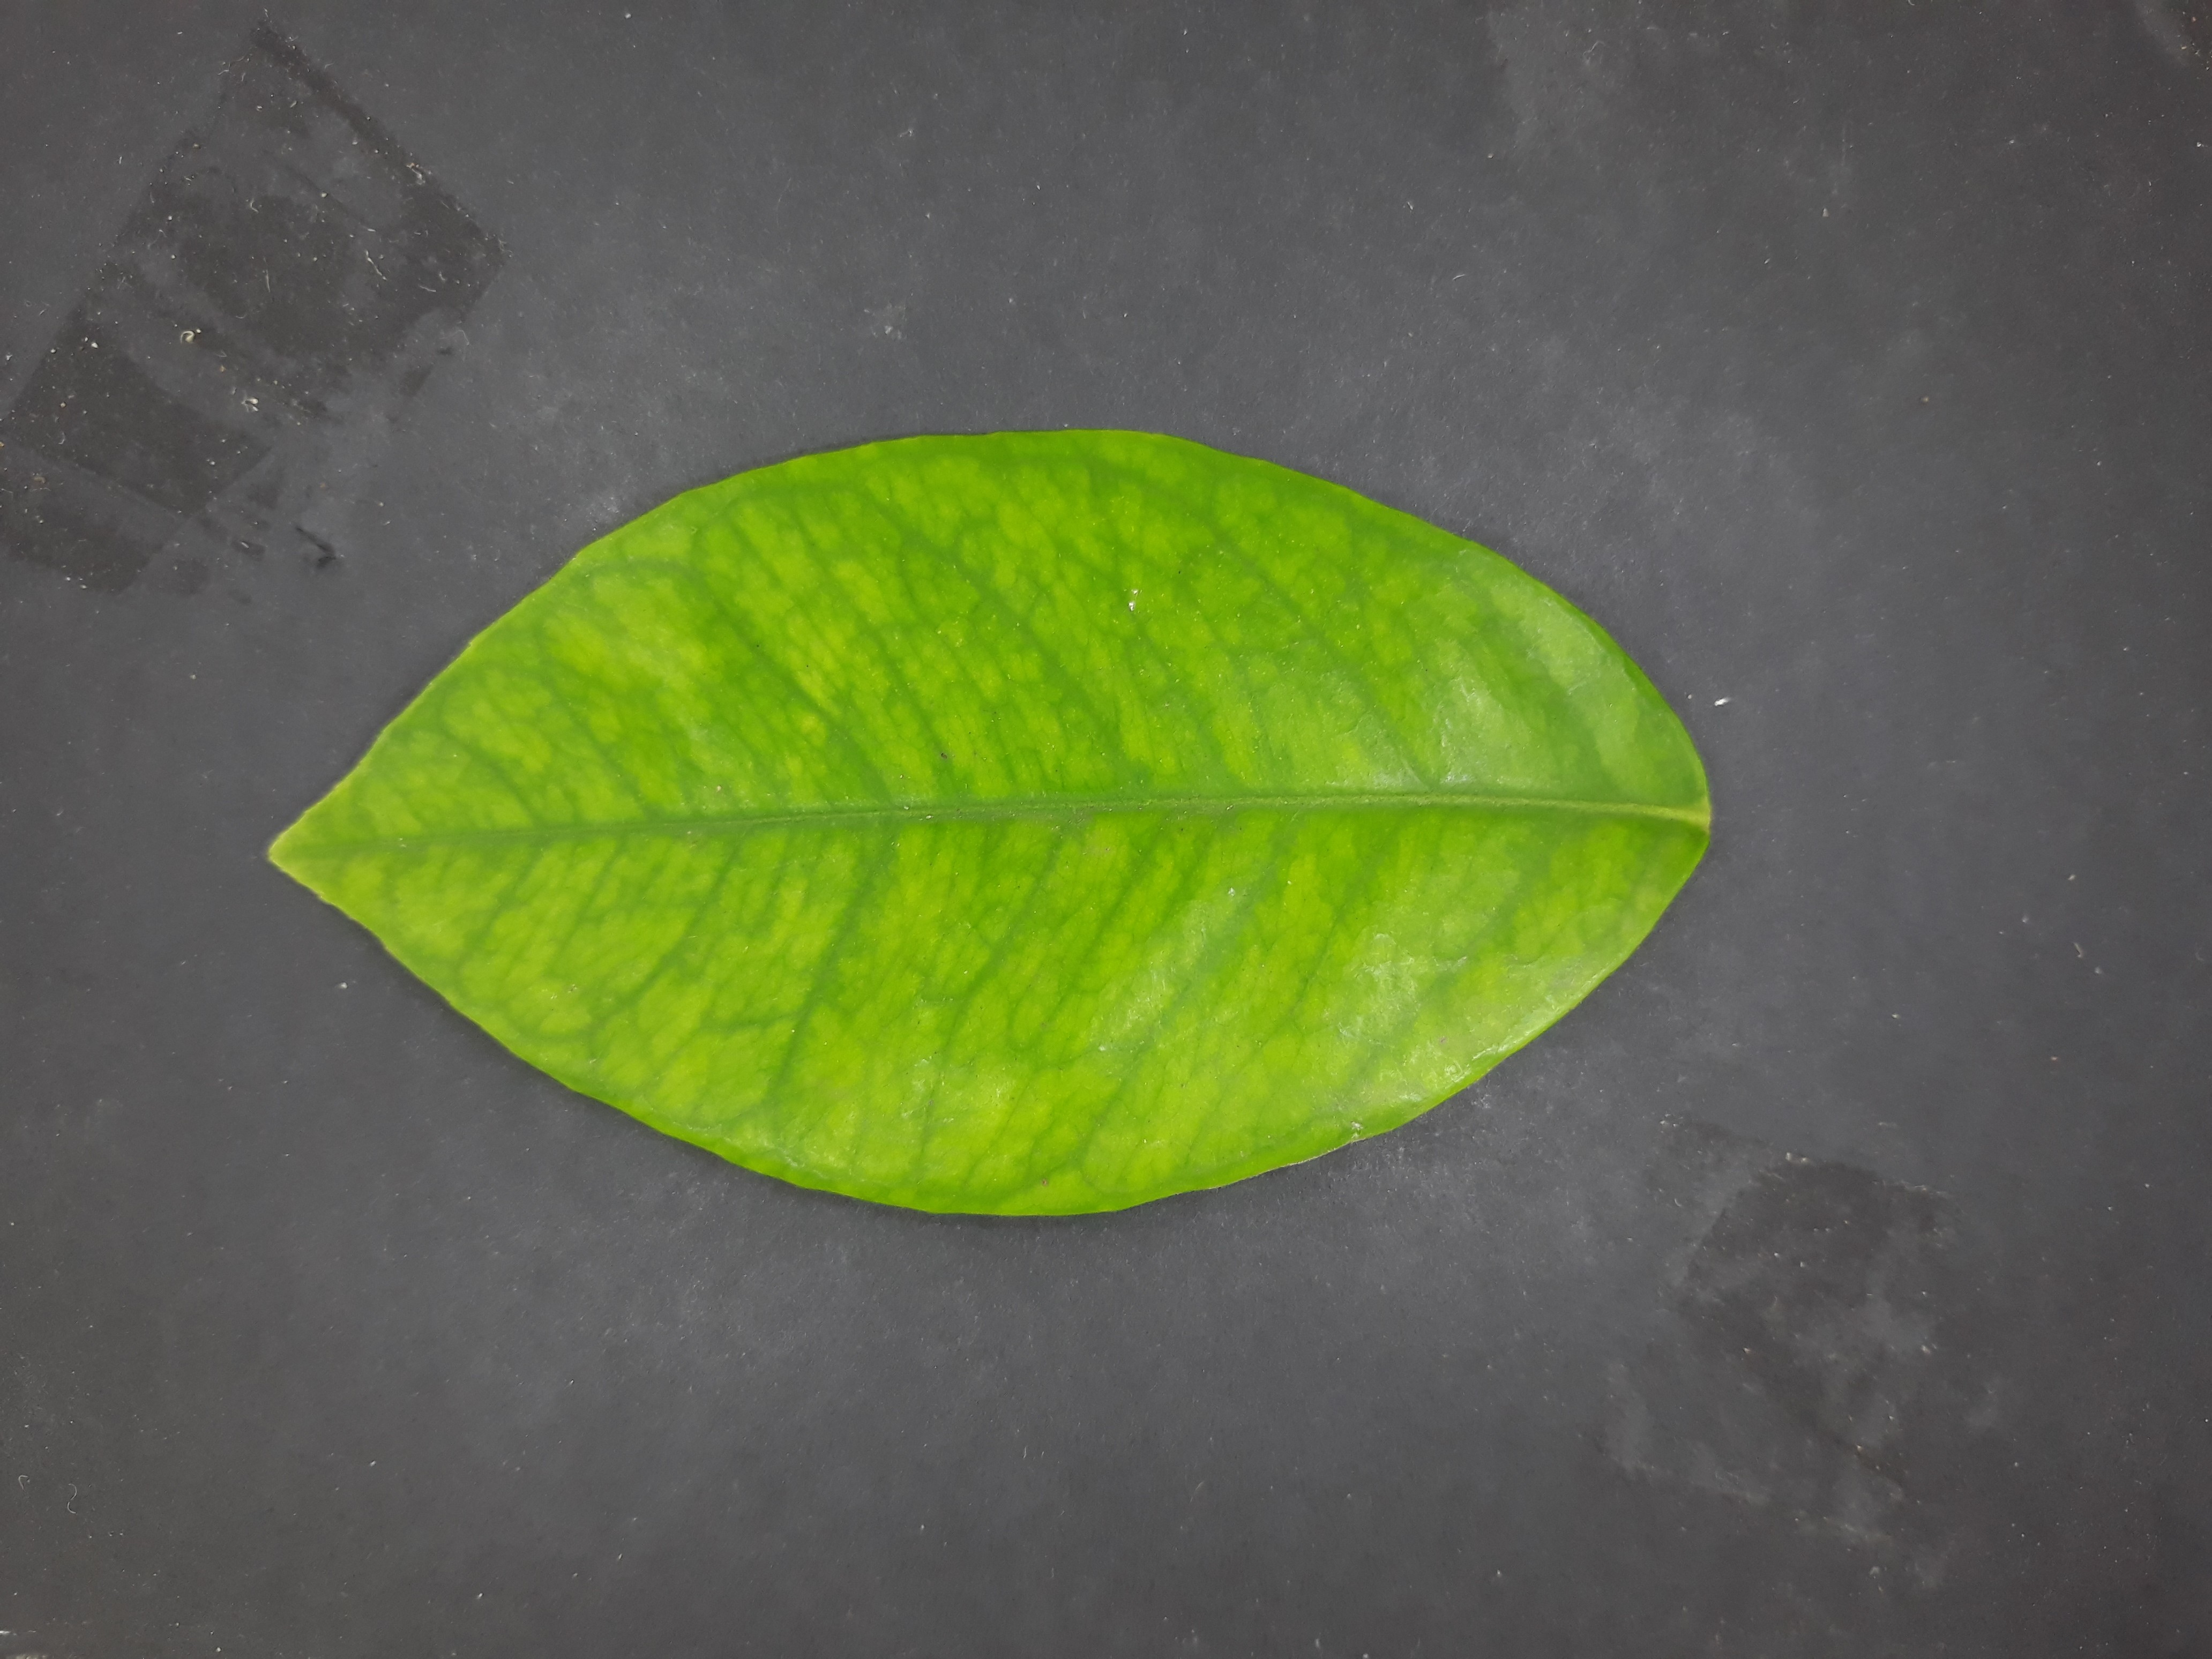
Label: Iron deficiency (Fe)